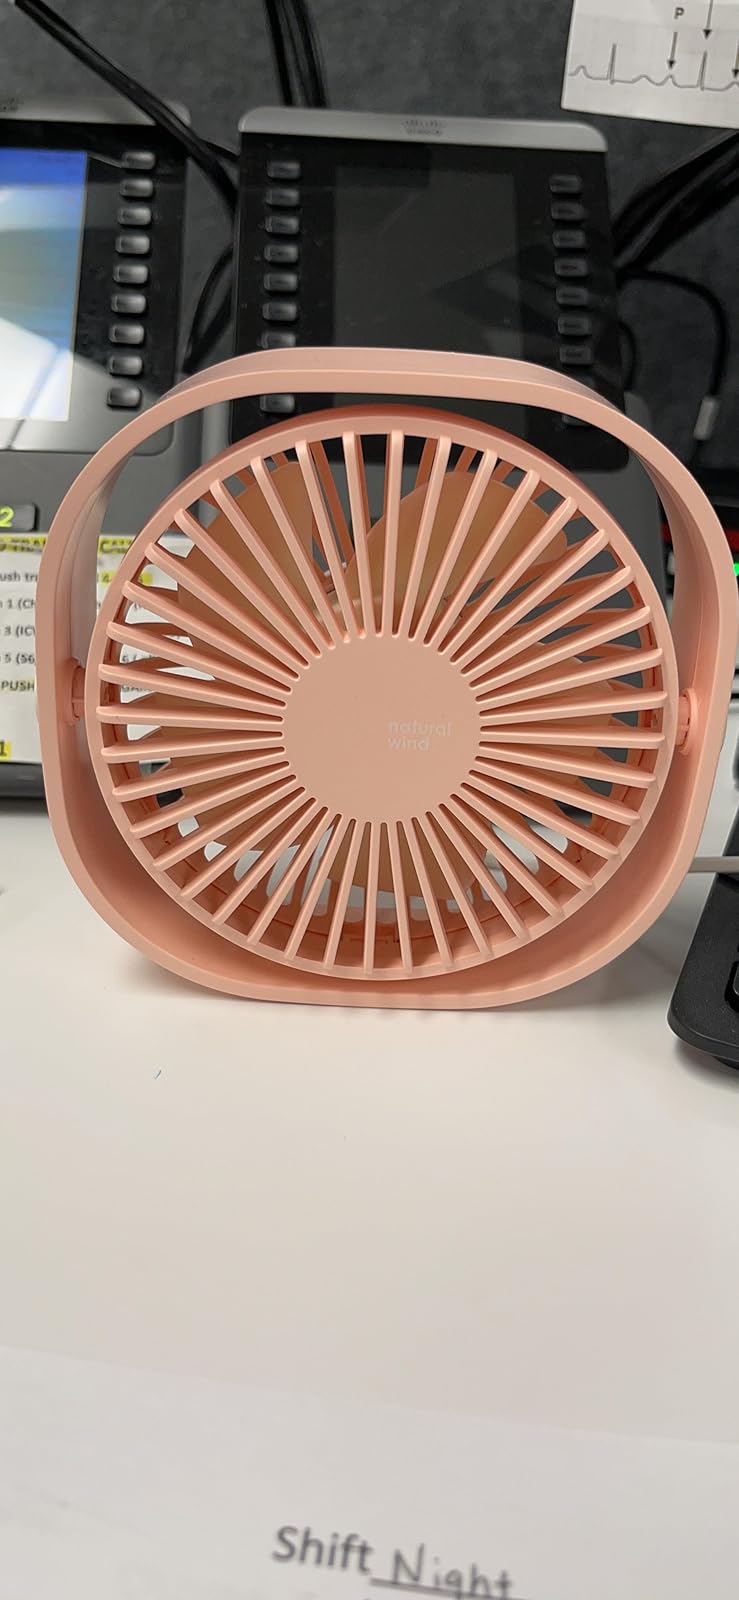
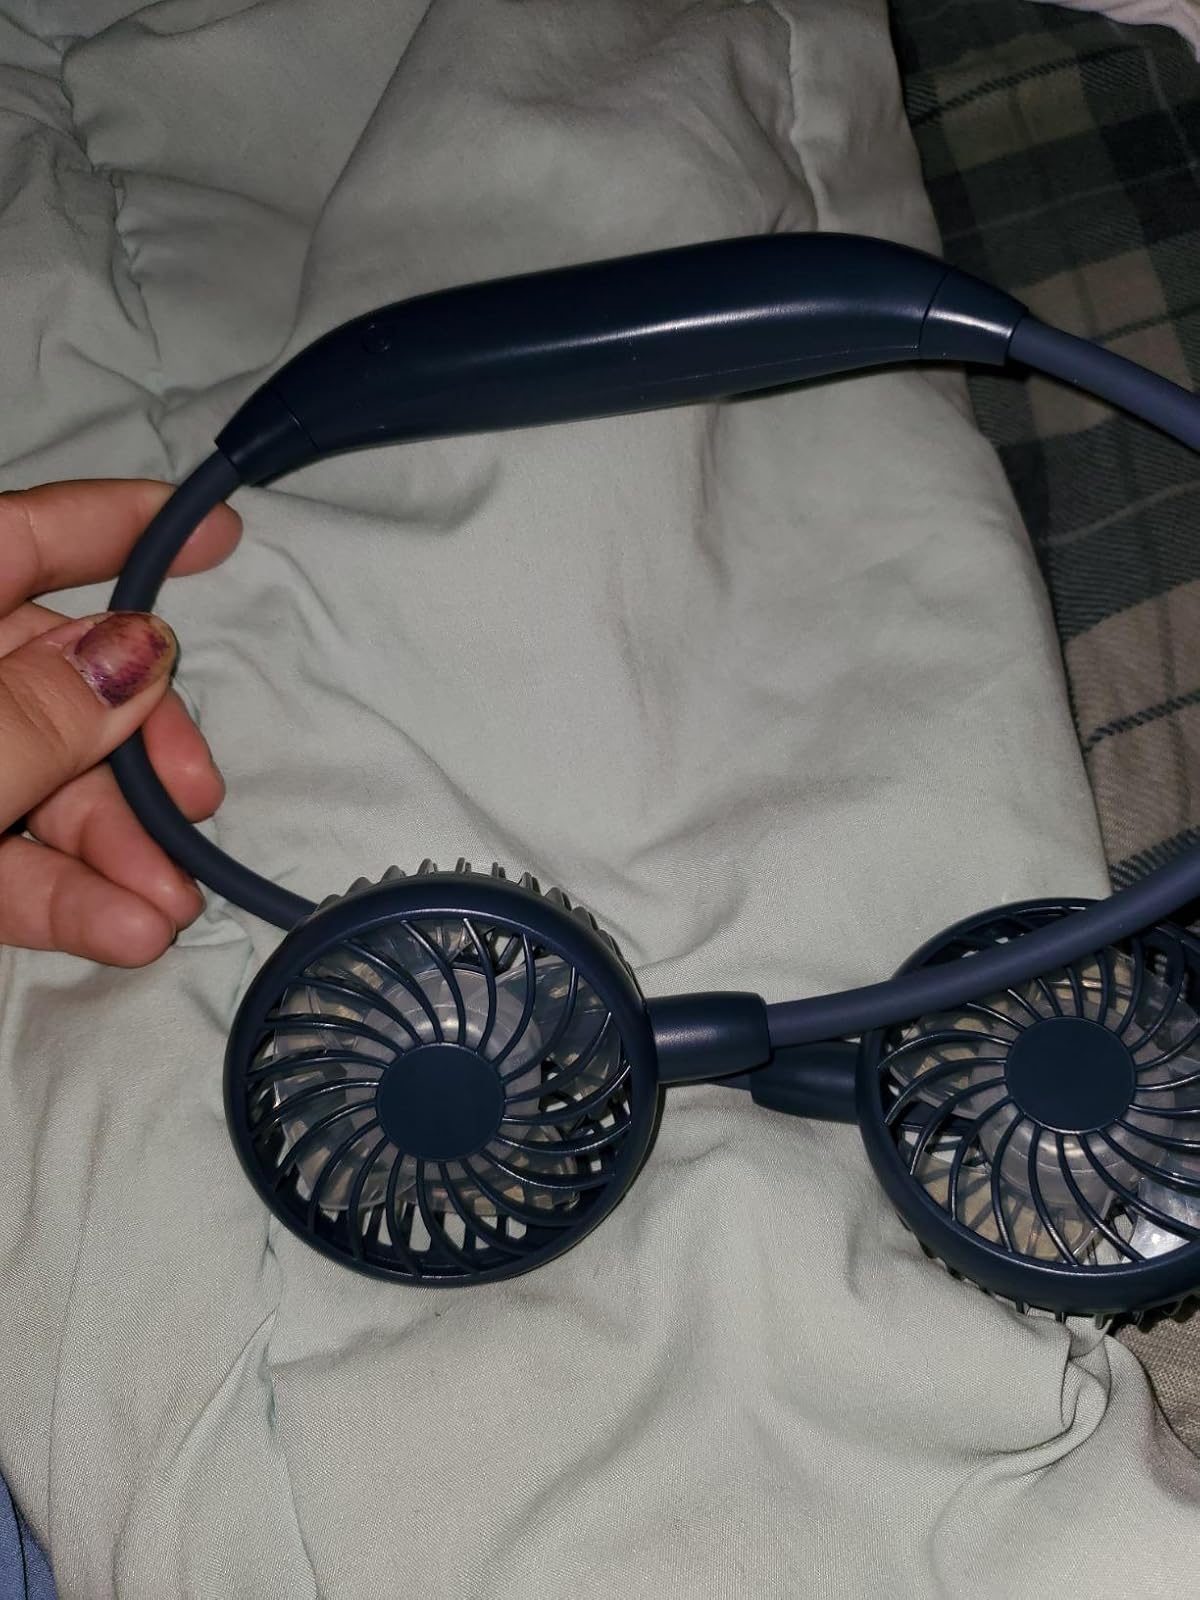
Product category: fan
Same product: no